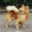
Label: dog